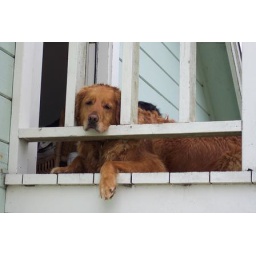
Otterpop sleeping after a long day swimming at the beach in Mendocino. So tie-tie.